Rous sarcoma virus

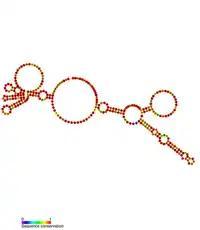
Predicted secondary structure of the Rous sarcoma virus retroviral 3'UTR stability element

Rous sarcoma virus (RSV) is a retrovirus and is the first oncovirus to have been described. It causes sarcoma in chickens.